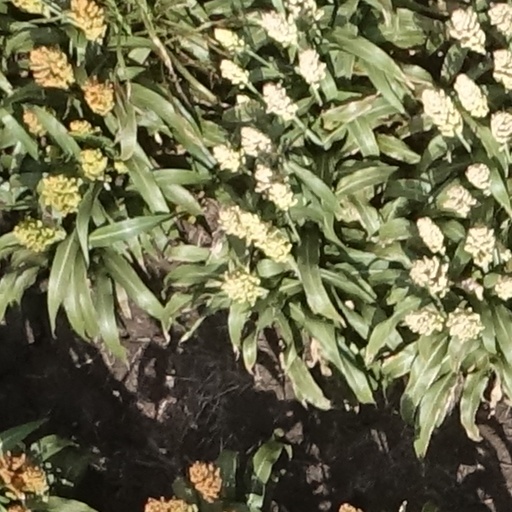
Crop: sorghum